Offenbach am Main

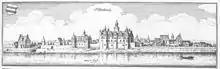
Offenbach in 1655

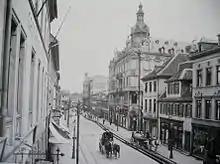
The main street "Frankfurter Straße" around 1900

The first documented reference to a suburb of Offenbach appears in 770. In a document of the Holy Roman Emperor Otto II dating to 977 exists the first mention of the place of Offenbach. During the Middle Ages Offenbach passed through many hands. Only in 1486 could the Count Ludwig of Isenburg finally take control of city for his family, and 1556 Count Reinhard of Isenburg relocated his Residence to Offenbach, building a palace, the Isenburger Schloß (Isenburg Palace), which was completed in 1559. It was destroyed by fire in 1564 and rebuilt in 1578.